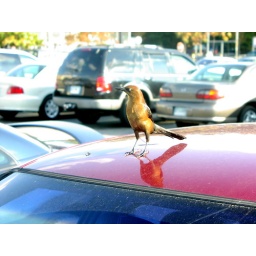
bird on a car in the walmart parking lot